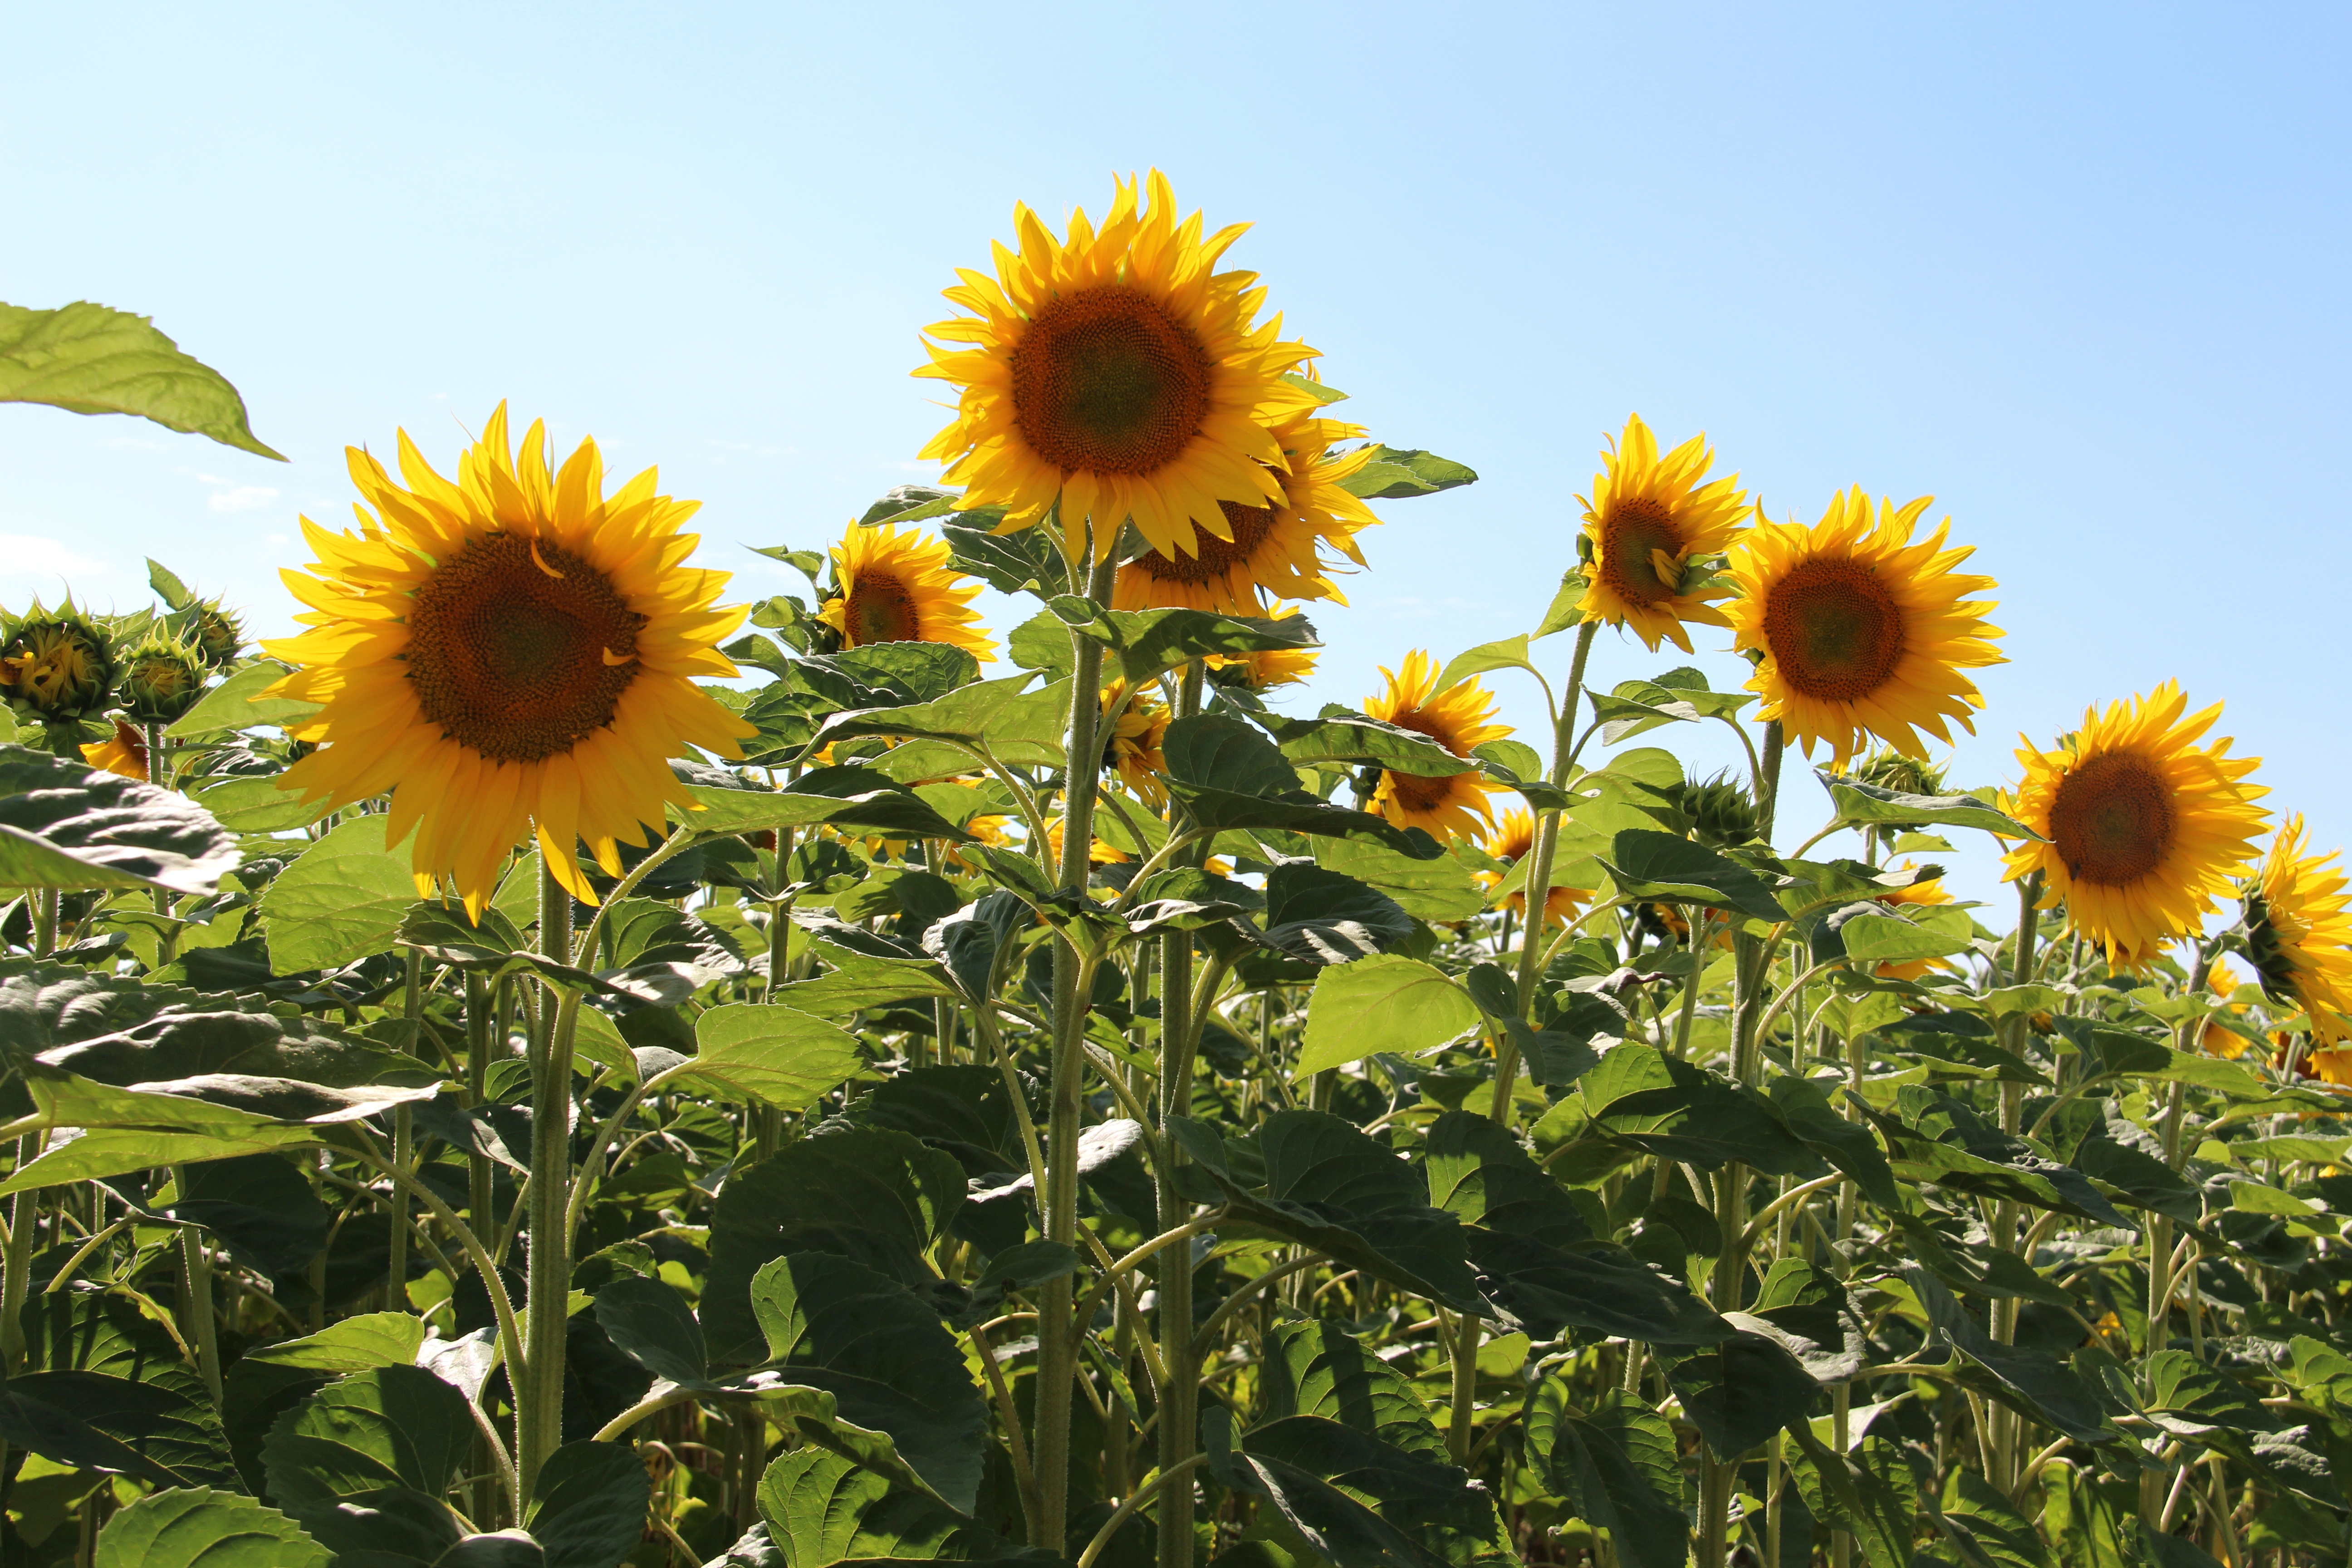
plant, field, meadow, flower, summer, france, botany, yellow, agriculture, flora, sunflower, sunflowers, flowering plant, daisy family, asterales, sunflower seed, land plant